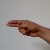
The image shows a hand gesture representing the letter 'H' in Indian Sign Language.